Buenos Aires Great Southern Railway

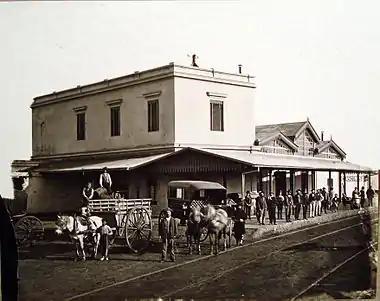
The Chascomús station in 1875

On March 7, 1864, works began where the Constitución railway station is placed nowadays. Previously, a big celebration had been held, with a ceremony attended by President of Argentina Bartolomé Mitre and Governor of Buenos Aires Province, Mariano Saavedra.